Abraham

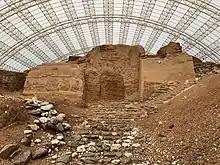
Abraham's Gate, Tel Dan, Israel

In the early and middle 20th century, leading archaeologists such as William F. Albright and G. Ernest Wright and biblical scholars such as Albrecht Alt and John Bright believed that the patriarchs and matriarchs were either real individuals or believable composites of people who lived in the "patriarchal age", the 2nd millennium BCE. However, in the 1970s, new arguments concerning Israel's past and the biblical texts challenged these views; these arguments can be found in Thomas L. Thompson's "The Historicity of the Patriarchal Narratives" (1974), and John Van Seters' "Abraham in History and Tradition" (1975). Thompson, a literary scholar, based his argument on archaeology and ancient texts. His thesis centered on the lack of compelling evidence that the patriarchs lived in the 2nd millennium BCE, and noted how certain biblical texts reflected first millennium conditions and concerns. Van Seters examined the patriarchal stories and argued that their names, social milieu, and messages strongly suggested that they were Iron Age creations. Van Seters' and Thompson's works were a paradigm shift in biblical scholarship and archaeology, which gradually led scholars to no longer consider the patriarchal narratives as historical. Some conservative scholars attempted to defend the Patriarchal narratives in the following years, but this has not found acceptance among scholars. By the beginning of the 21st century, archaeologists had stopped trying to recover any context that would make Abraham, Isaac or Jacob credible historical figures.